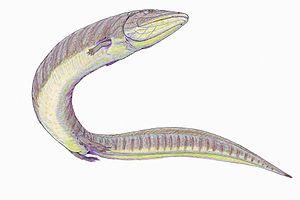
Les Eogyrinidae forment une famille éteinte de grands tétrapodes à long corps qui vivaient dans les rivières de la période du Carbonifère supérieur.